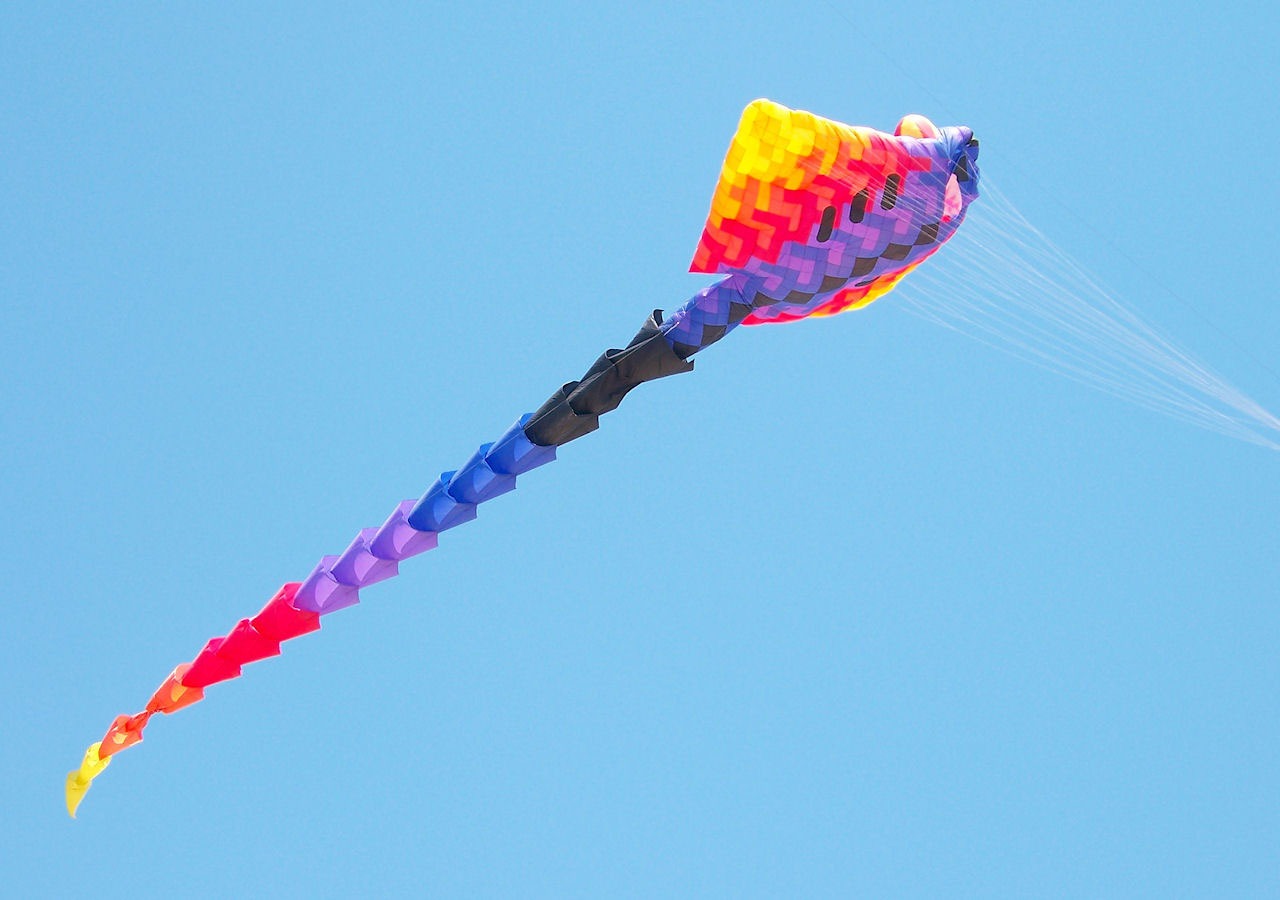
fly, kite, colorful, toy, fun, sports, huge, windsports, kite sports, individual sports, sport kite